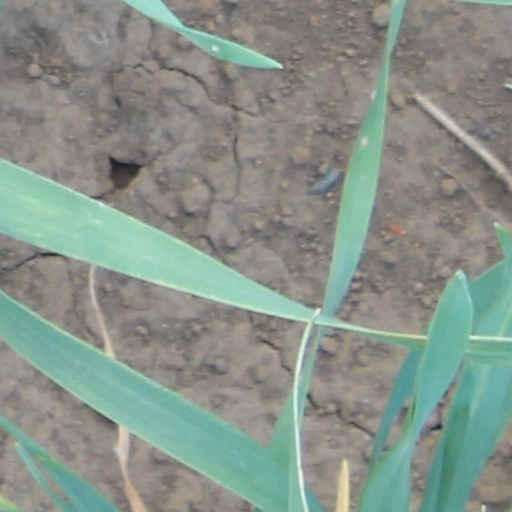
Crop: wheat